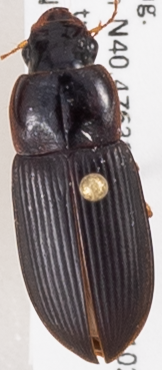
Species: Harpalus pensylvanicus
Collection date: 2019-07-24 04:00:00
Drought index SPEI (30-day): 0.63
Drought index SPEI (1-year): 1.01
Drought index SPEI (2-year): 0.8